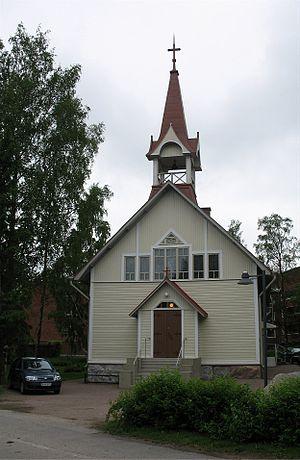
Cet article recense les églises évangéliques-luthériennes de Finlande.
Oulunkylä est à la fois un quartier et un district de la ville d'Helsinki, la capitale de la Finlande.